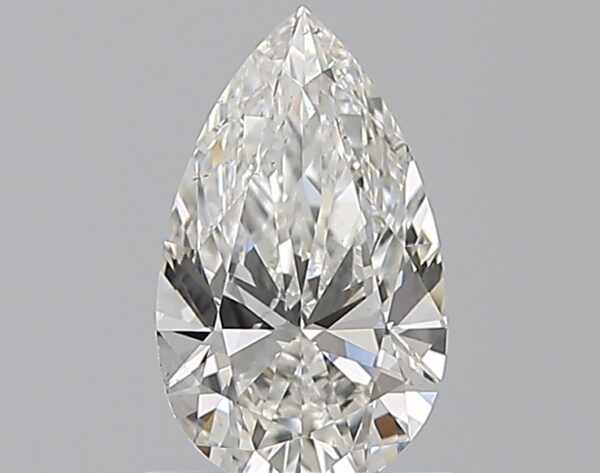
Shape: pear
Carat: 1.01
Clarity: VS2
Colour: E
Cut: EX
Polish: EX
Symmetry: EX
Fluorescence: M
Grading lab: GIA
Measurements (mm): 9.15 x 5.46 x 3.34